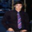
Label: man